Geert Mak

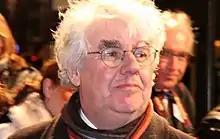

Geert Ludzer Mak (born 4 December 1946 in Vlaardingen) is a Dutch journalist and non-fiction writer.